George Henry Thomas

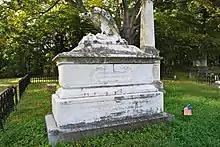
Memorial to Thomas in Oakwood Cemetery

After the end of the Civil War, Thomas commanded the Department of the Cumberland in Kentucky and Tennessee, and at times also West Virginia and parts of Georgia, Mississippi and Alabama, through 1869. During the Reconstruction period, Thomas acted to protect freedmen from white abuses. He set up military commissions to enforce labor contracts since the local courts had either ceased to operate or were biased against blacks. Thomas also used troops to protect places threatened by violence from the Ku Klux Klan. In a November 1868 report, Thomas noted efforts made by former Confederates to paint the Confederacy in a positive light, stating: